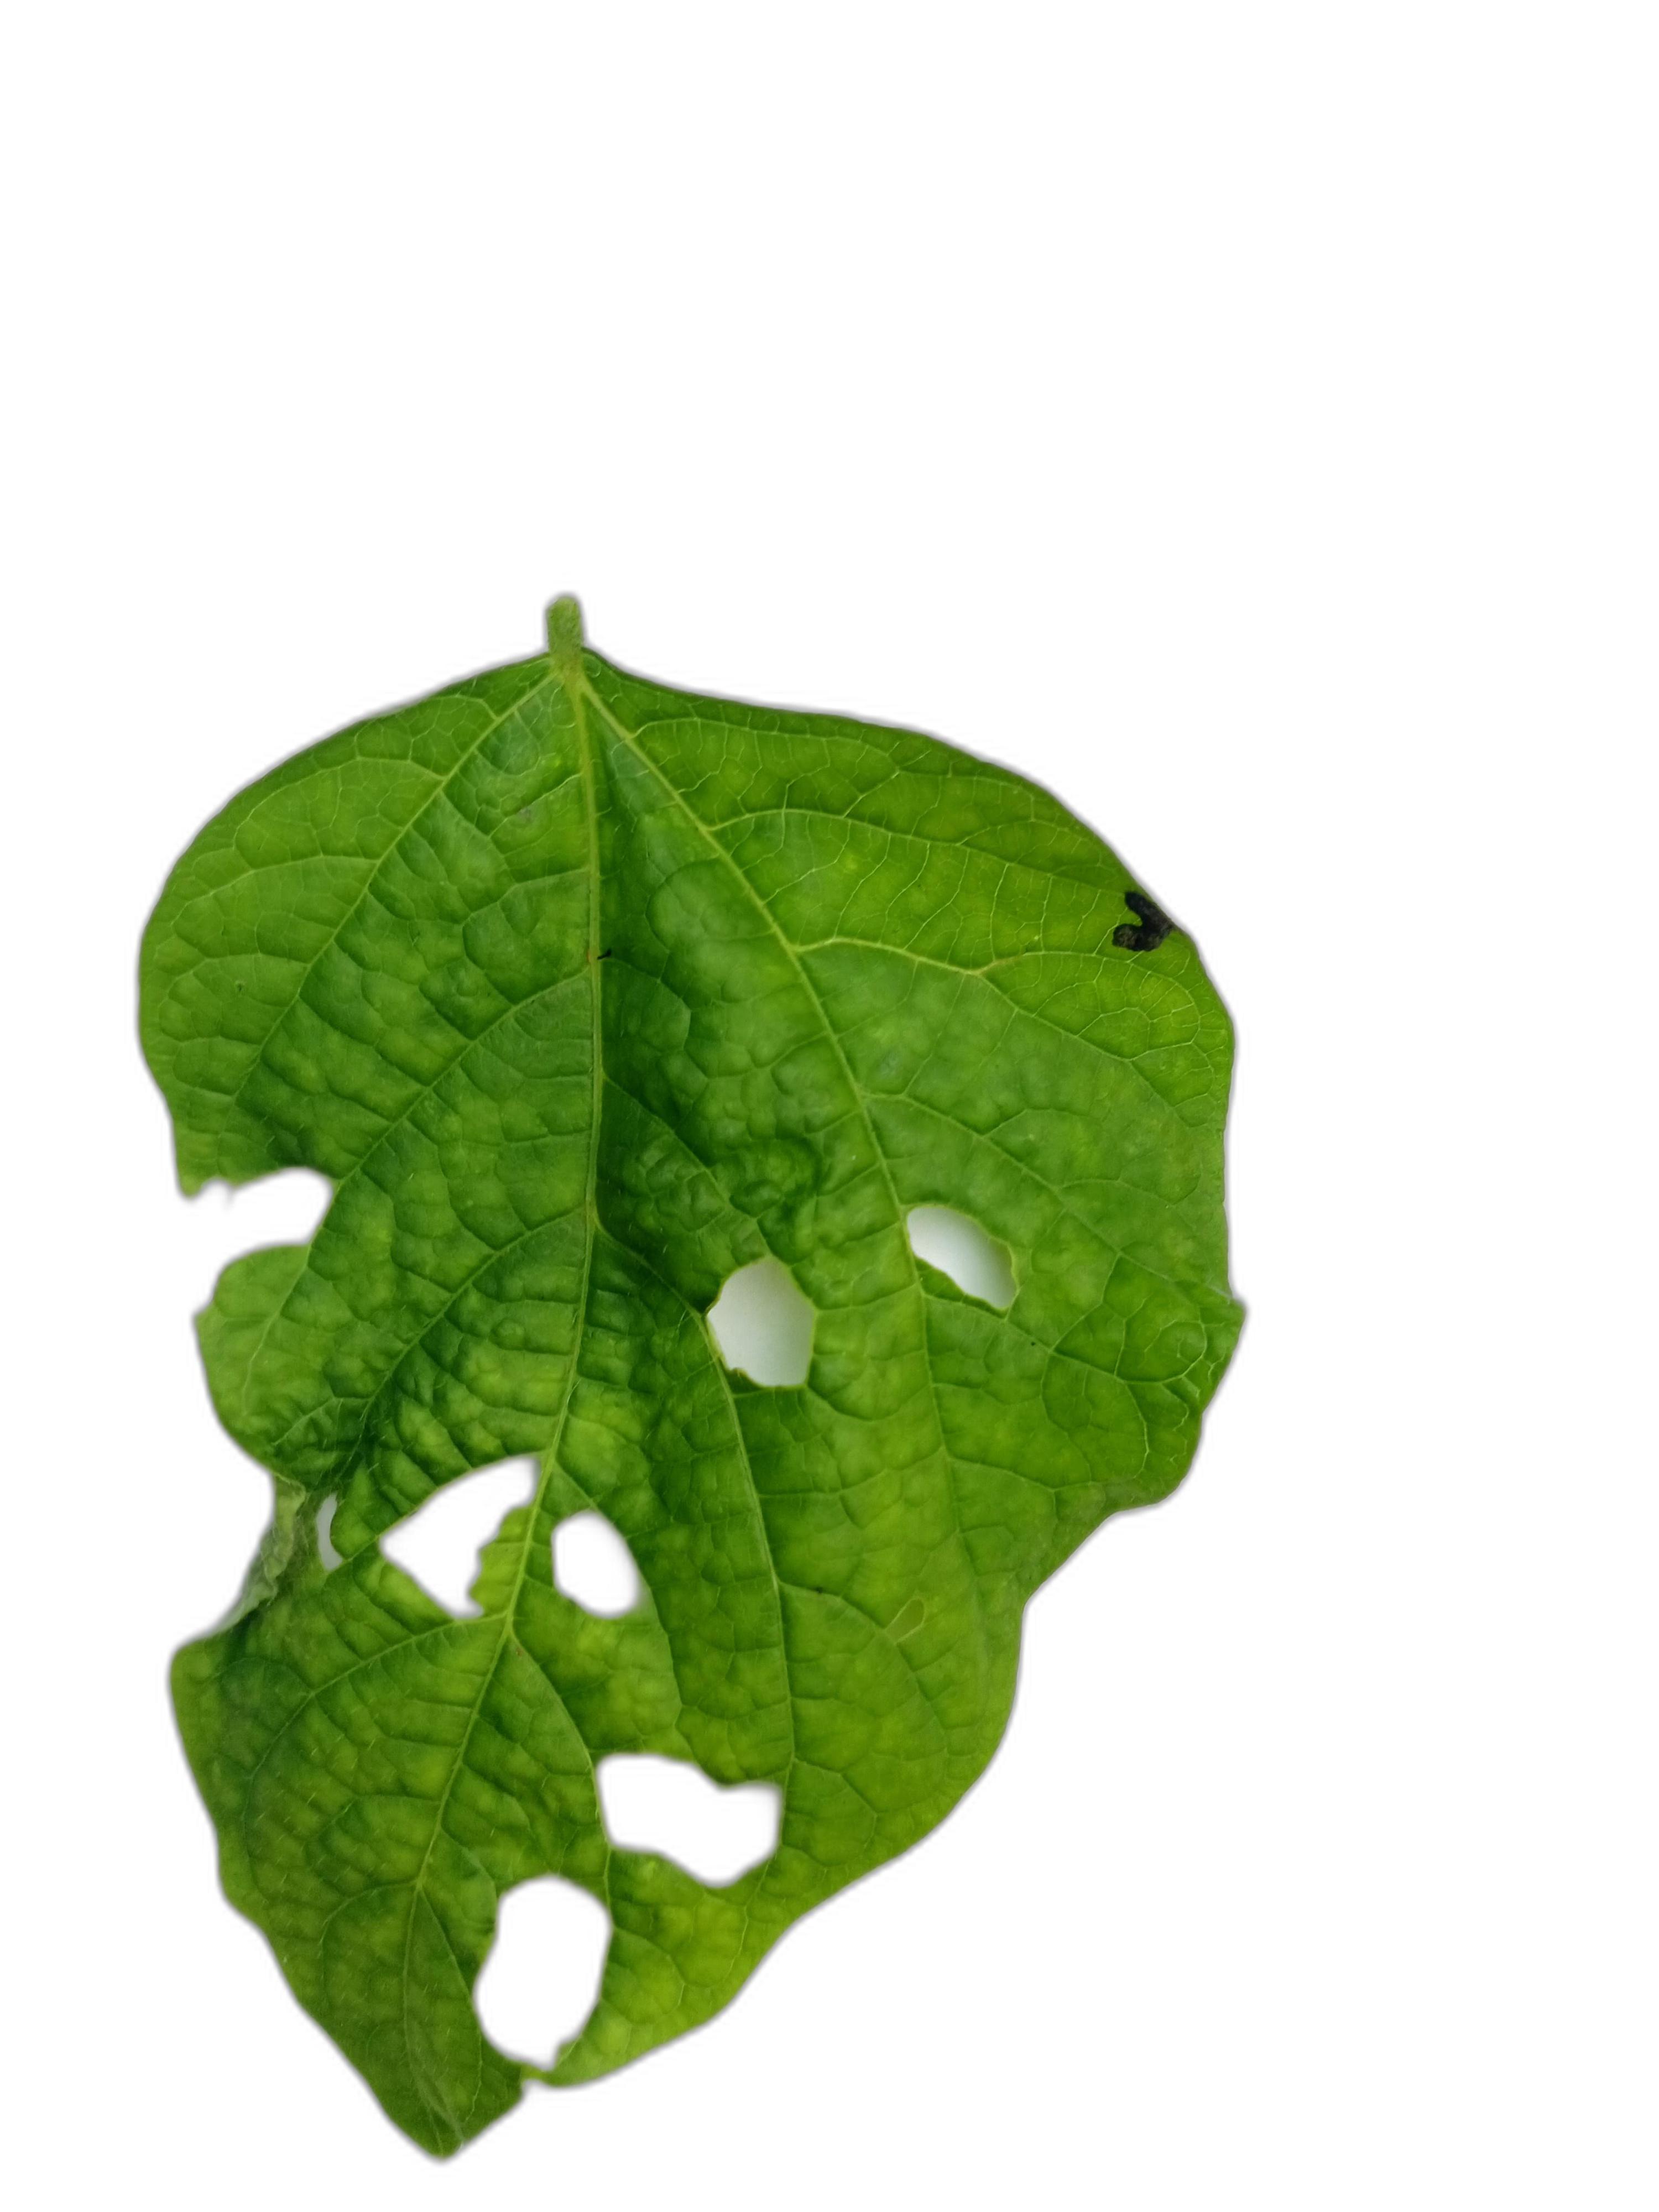
Label: Leaf Crinkle